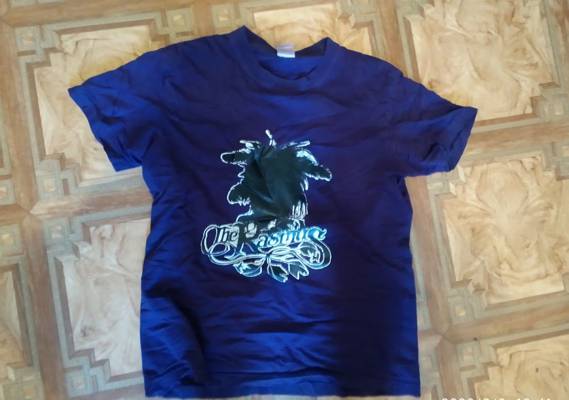
Waste category: clothes